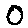
Label: 0